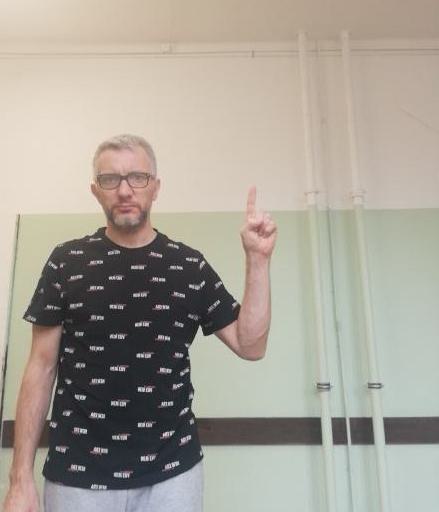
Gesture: one